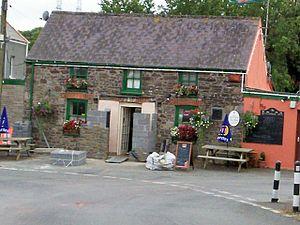
Rosemarket est une communauté du pays de Galles, au Royaume-Uni, située dans le comté du Pembrokeshire.